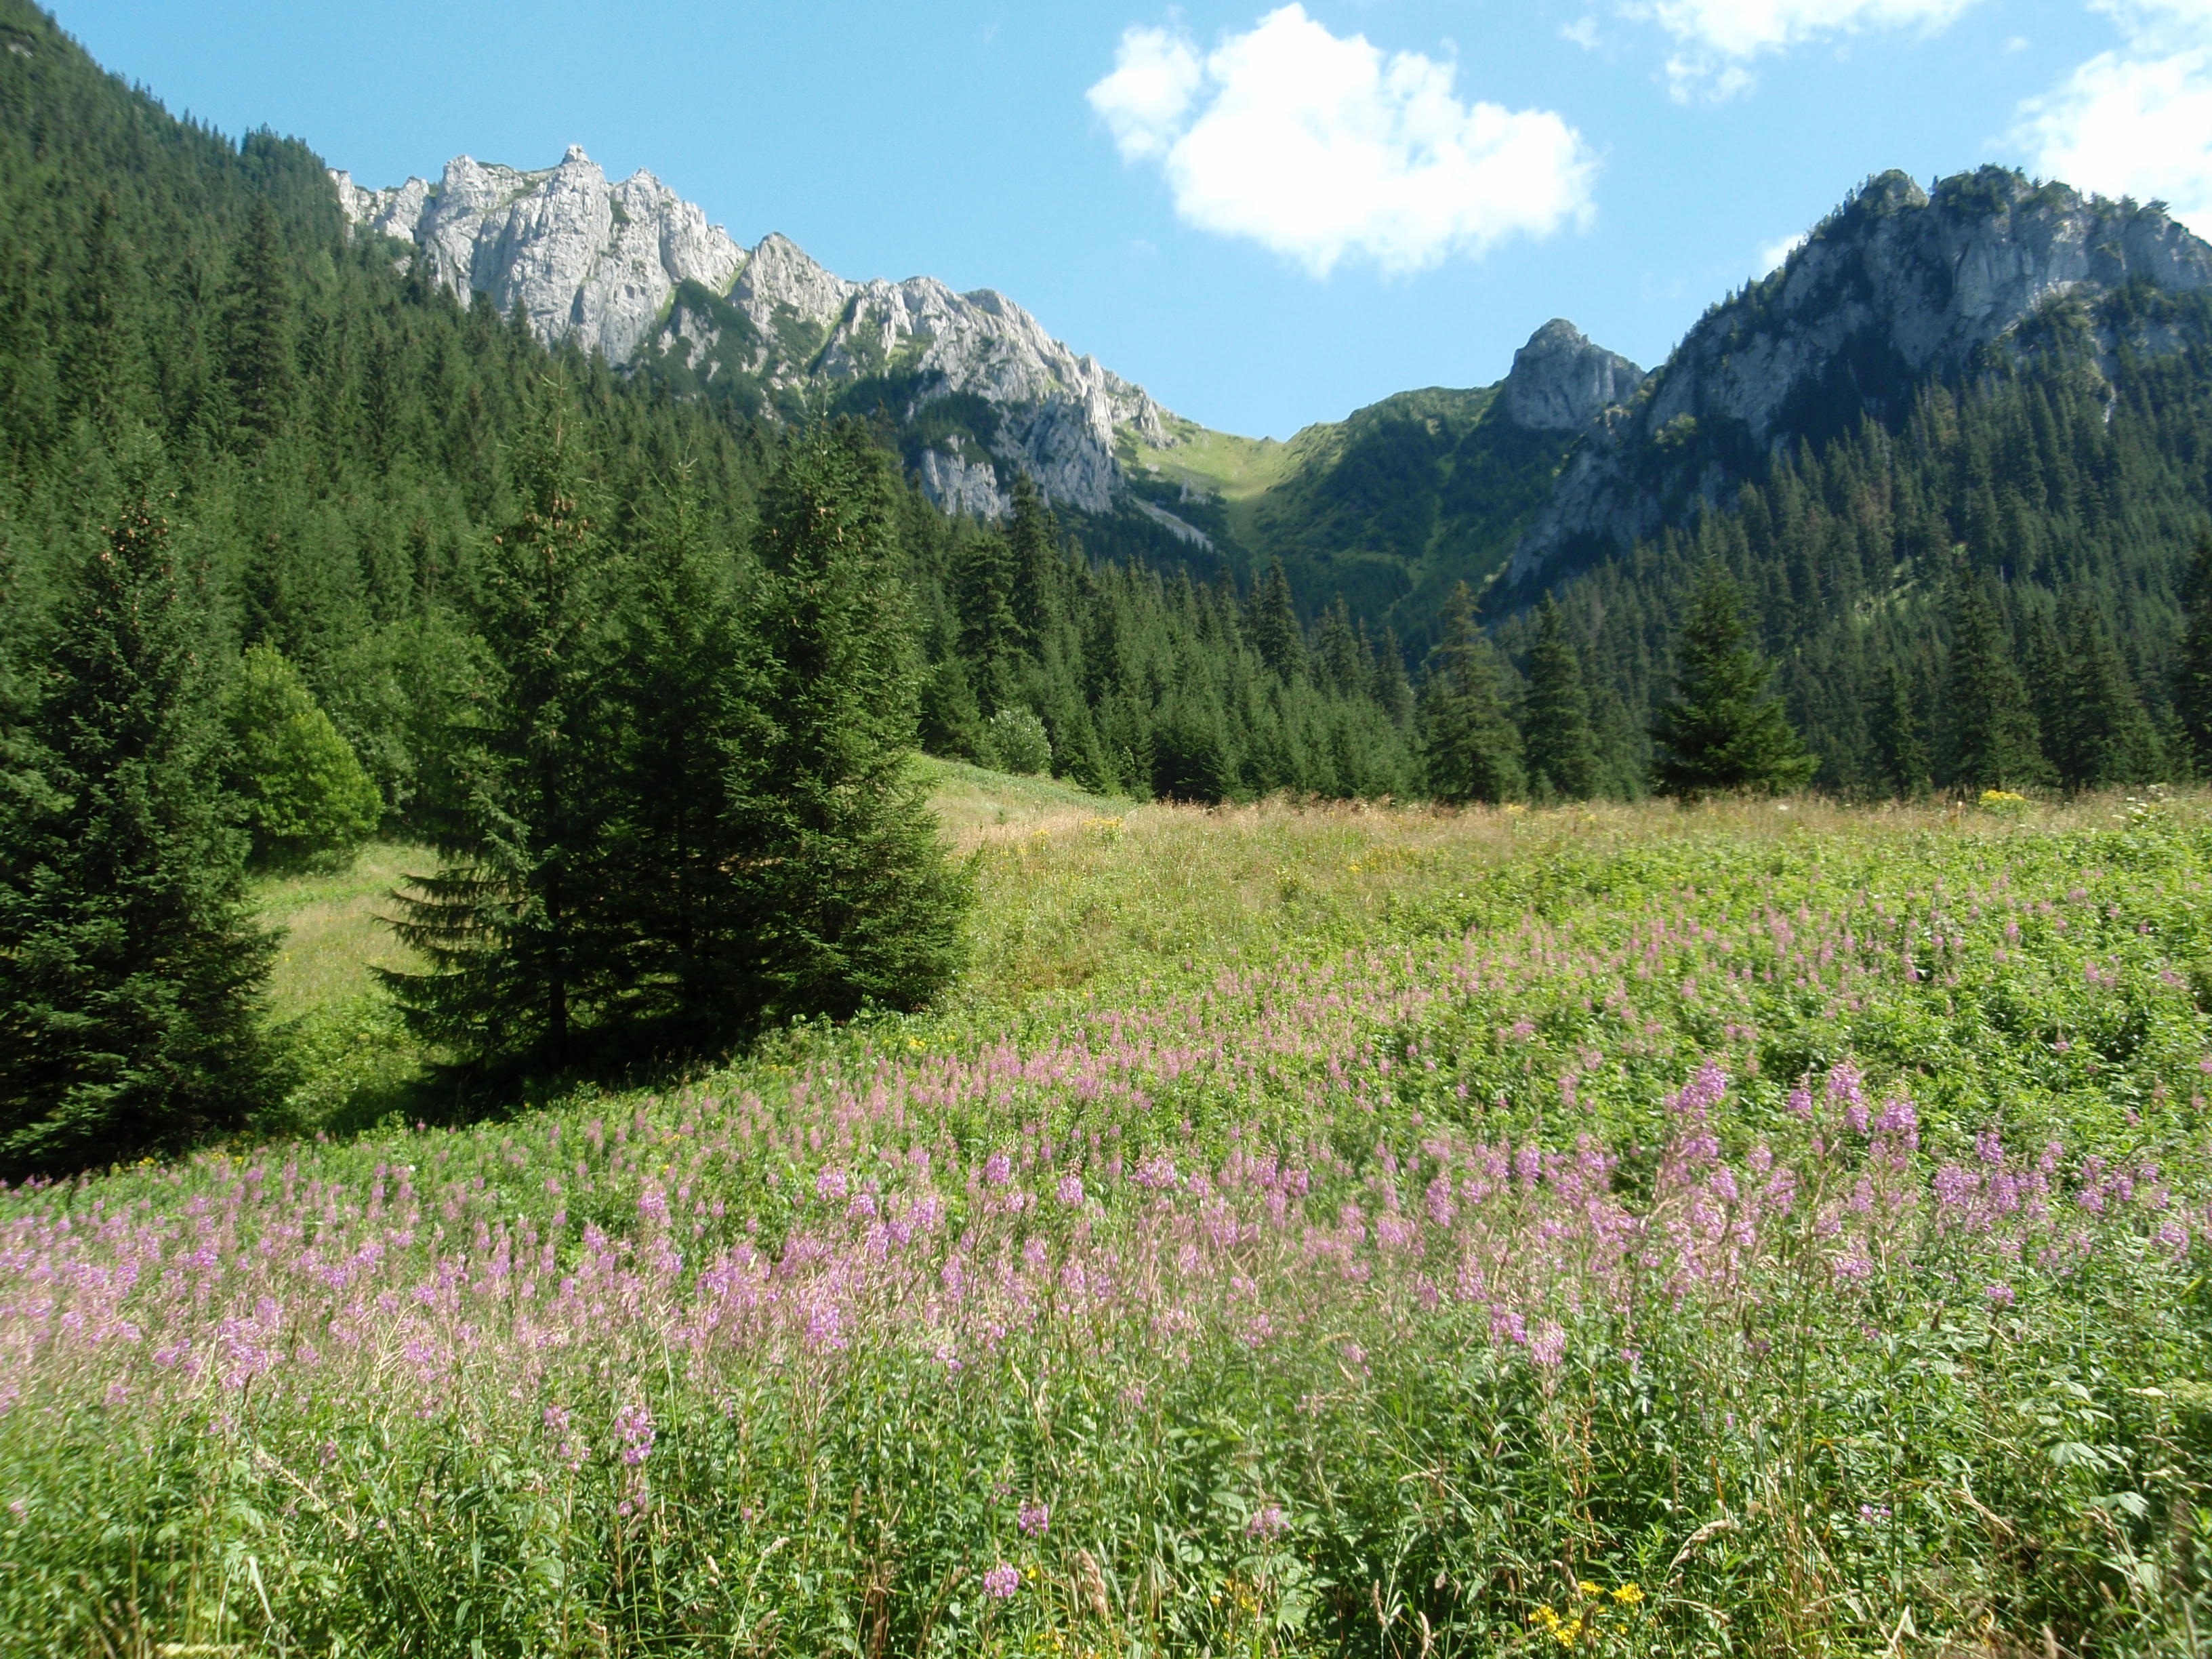
landscape, forest, wilderness, walking, mountain, plant, trail, field, meadow, prairie, flower, valley, mountain range, pasture, flora, ridge, wildflower, mountains, alps, grassland, vegetation, plateau, woodland, habitat, ecosystem, tatry, natural environment, geographical feature, mountainous landforms, ko cieliska valley